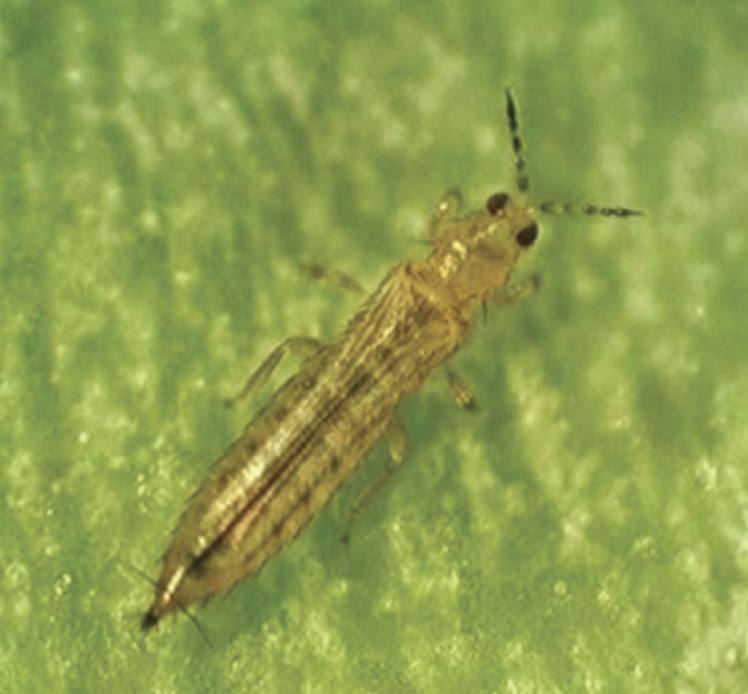
Label: thrips_disease